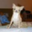
Label: dog